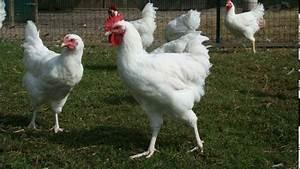
chicken